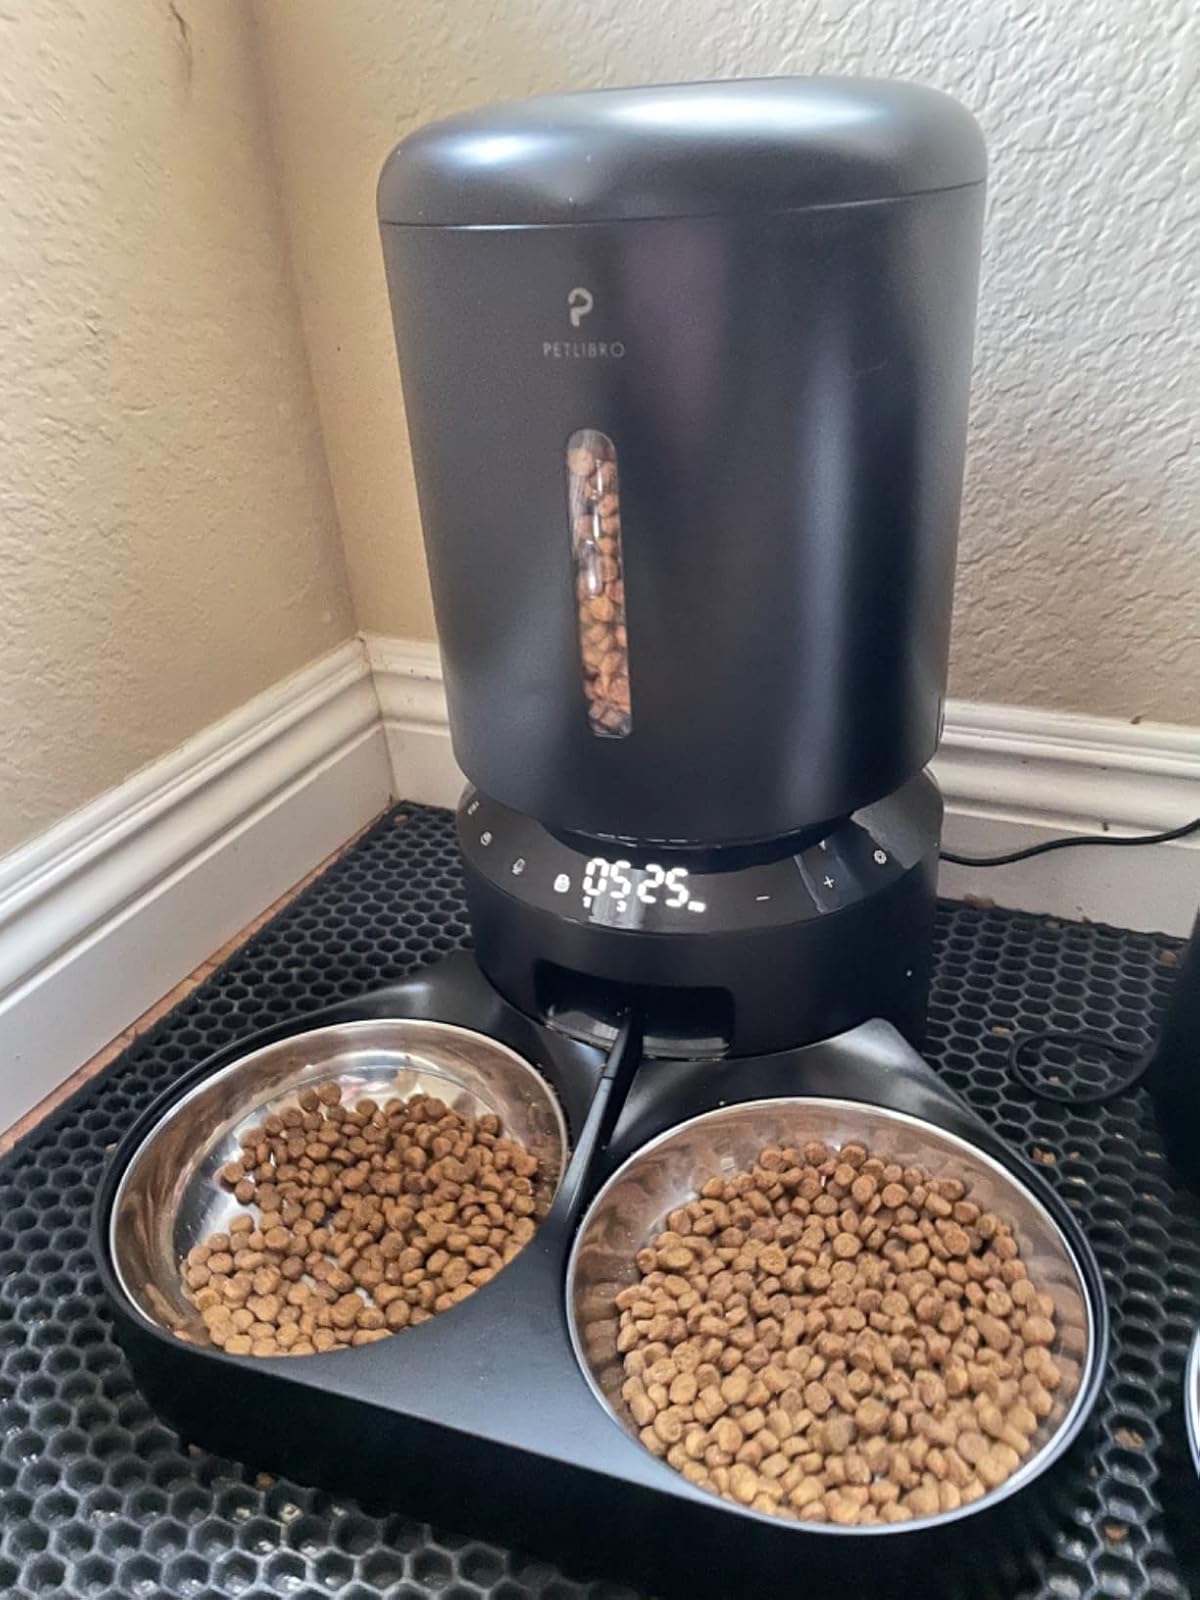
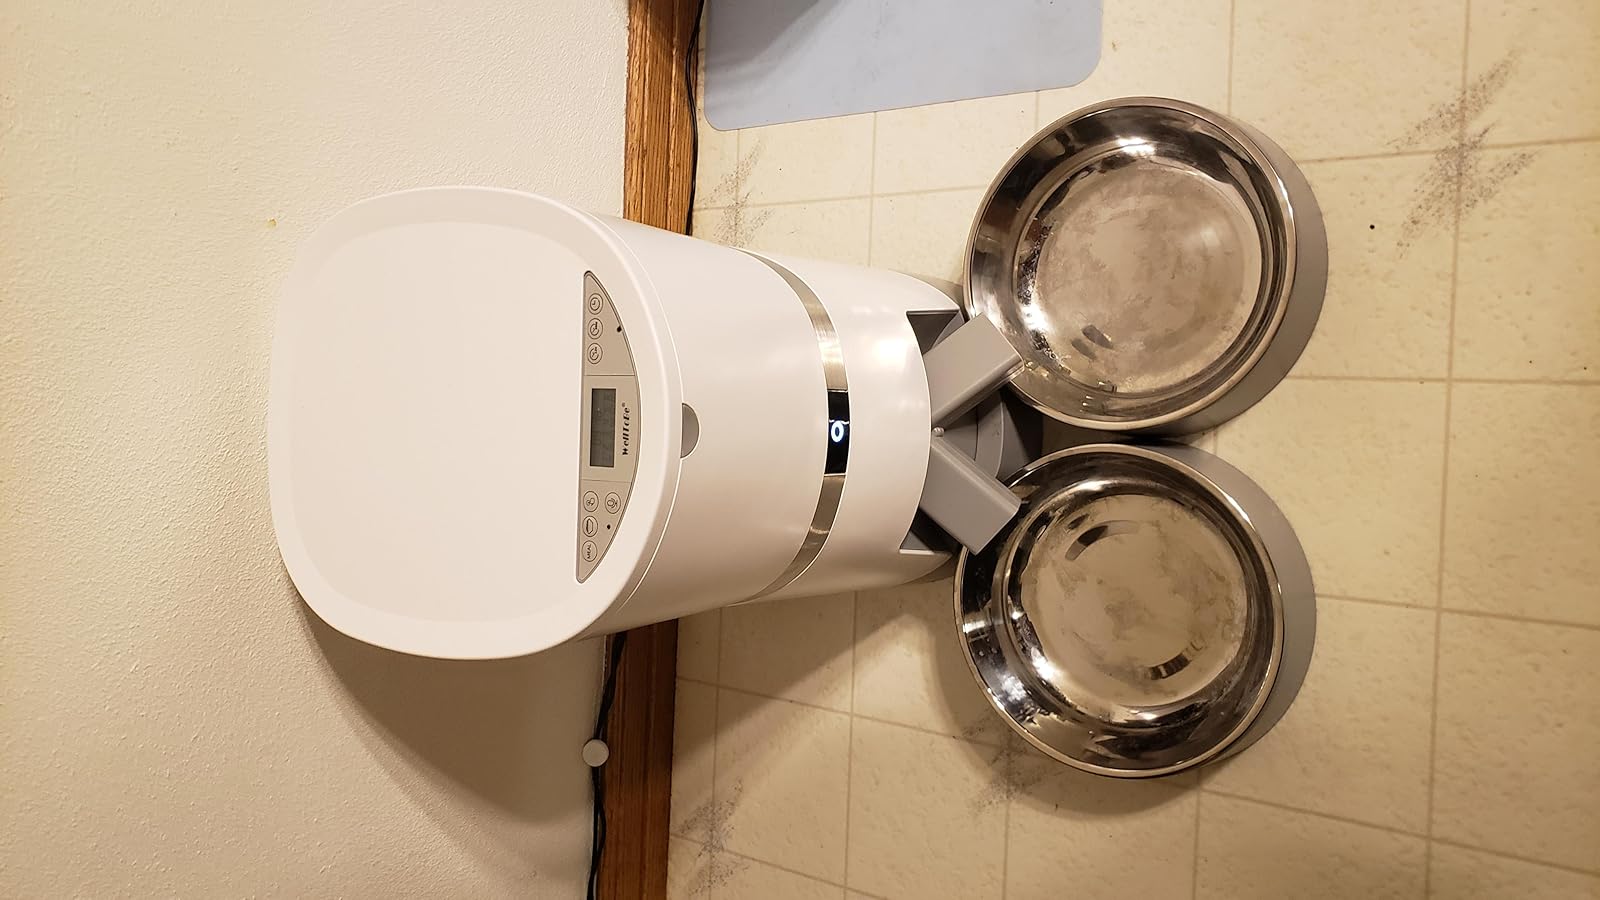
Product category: items_feeder
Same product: no